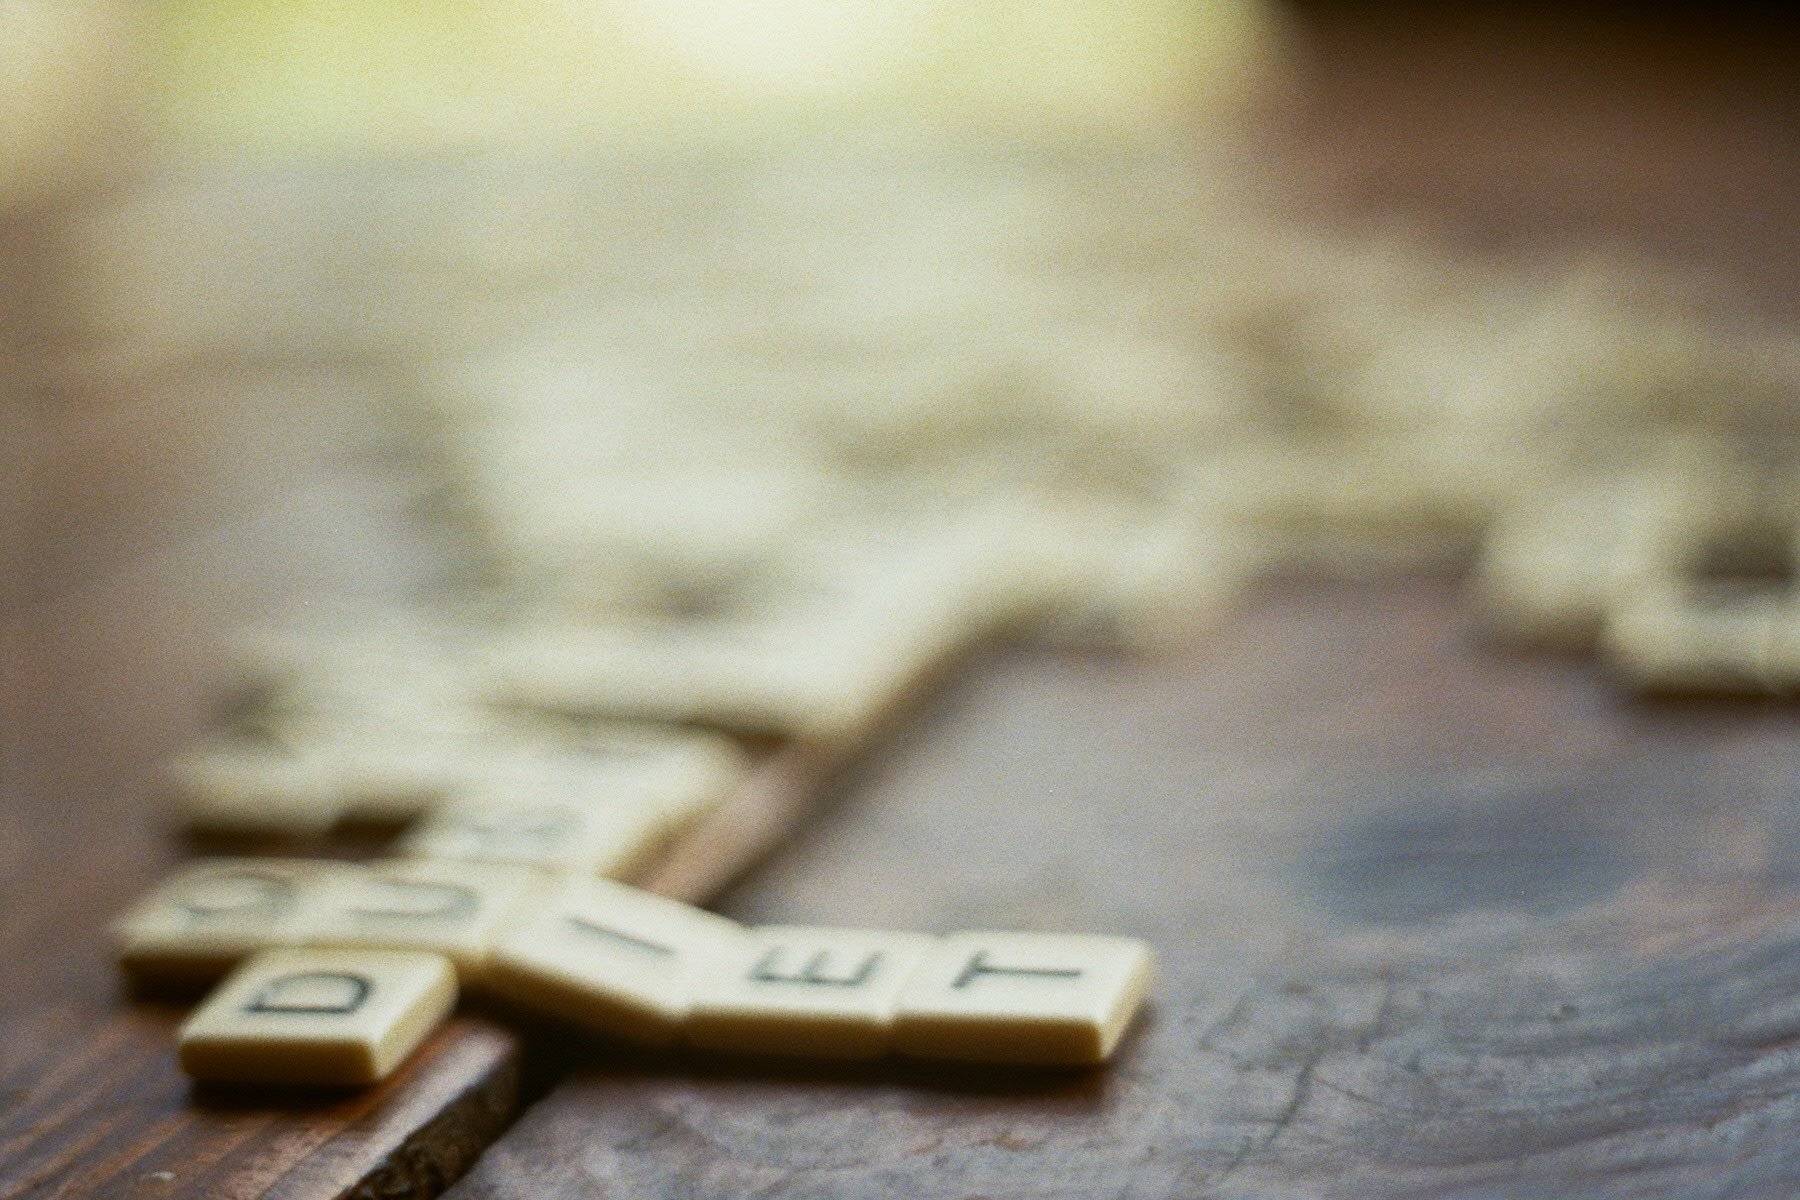
hand, word, blur, wood, game, number, blurred, material, board game, scrabble, close up, focus, letters, blurry, macro photography, out of focus